Madame Jeanette

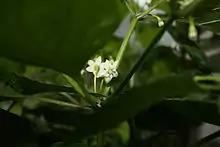
Close-up photograph of a typical Madame Jeanette ("Capsicum chinense") flower

Madame Jeanette is a chili pepper cultivar of the species "Capsicum chinense", originally from Suriname.